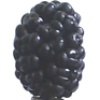
Label: Mulberry 1